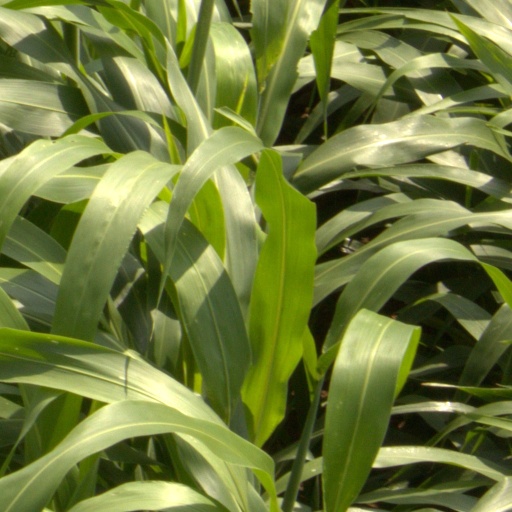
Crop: sorghum